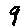
Label: 9